East Fork Russian River

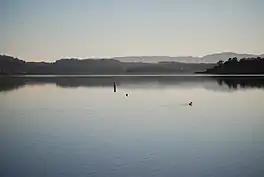
Lake Mendocino from its north shore. December 2006

The East Fork Russian River is impounded near its mouth to form Lake Mendocino by the Coyote Dam, a rolled earth embankment built by the United States Army Corps of Engineers (USACE).